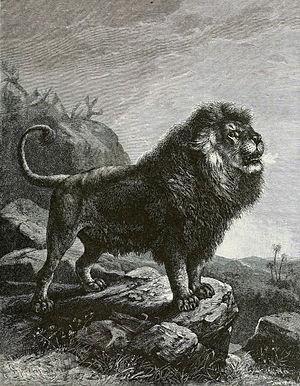
Souk Ahras, « la protégée des lions », anciennement Thagaste ou Tagilt, est une commune de la wilaya de Souk Ahras en Algérie, située à 75 kilomètres au sud-est de Guelma et à 100 kilomètres au sud-est d'Annaba.